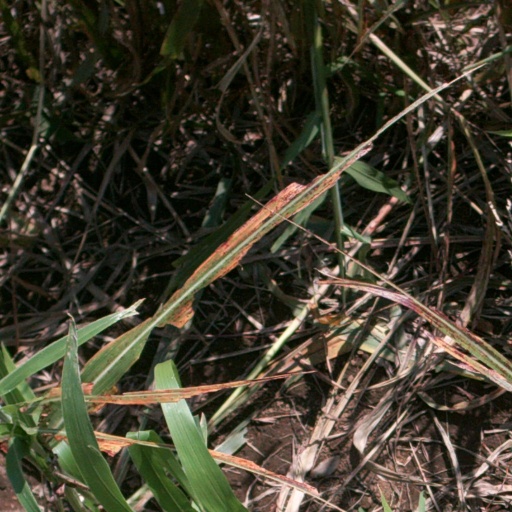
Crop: sorghum